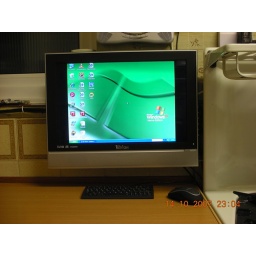
My favourite room in my house is the kitchen so of course I've got a pc there.